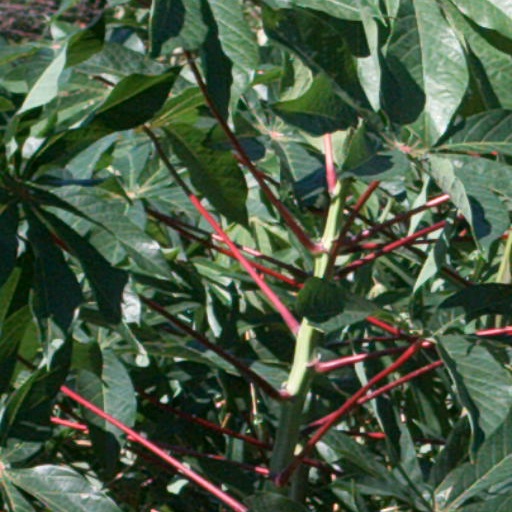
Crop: cassava